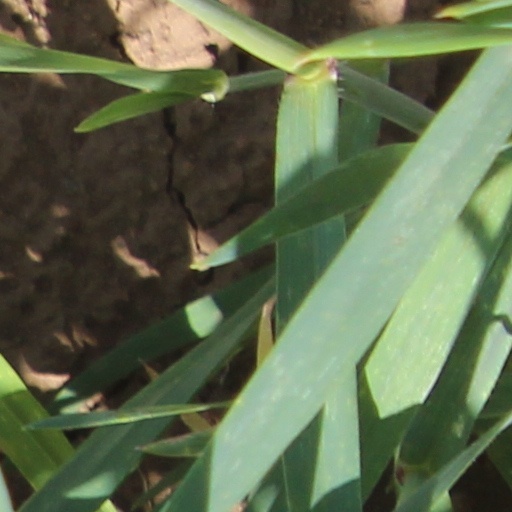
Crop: wheat